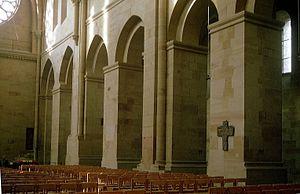
L'abbaye d'Otterberg, fondée en 1145, est une ancienne abbaye cistercienne située dans la commune d'Otterberg dans l'arrondissement de Kaiserslautern, en Allemagne.